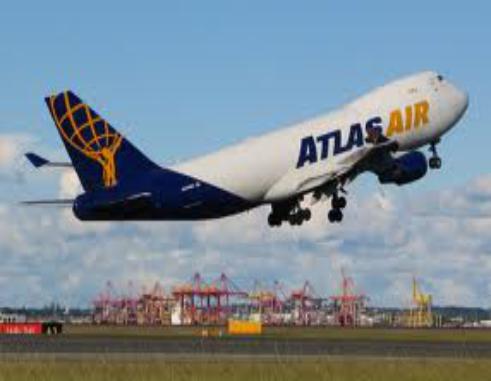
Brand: atlas air
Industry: Transportation